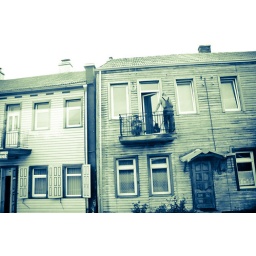
Workers in a balcony of an old wooden house on Linkuvos street.